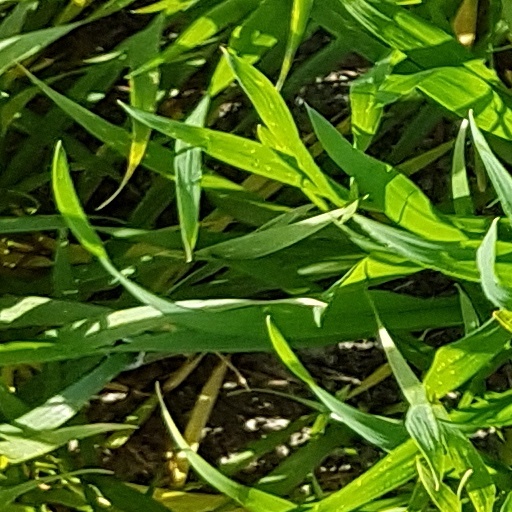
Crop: wheat